Andrew Purser

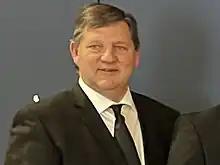
Purser in 2023

Andrew Douglas Purser (born 31 October 1958) is a former Australian rules footballer who played for the Footscray Football Club in the Victorian Football League (VFL) and for the East Fremantle Football Club and West Perth Football Club in the Western Australian Football League (WAFL).